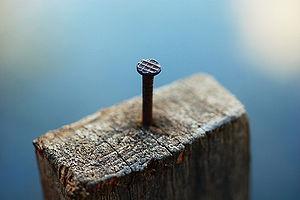
Un clou est une pièce, généralement métallique, de forme allongée servant à fixer deux objets l'un à l’autre. Il est composé d’une extrémité plate, parfois élargie, nommée tête et d'un corps, se terminant par une forme pointue.